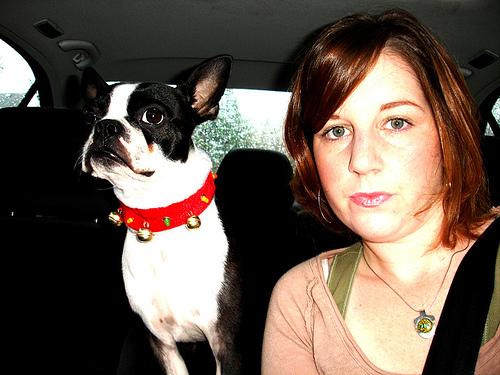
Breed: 230-n000084-Boston_bull